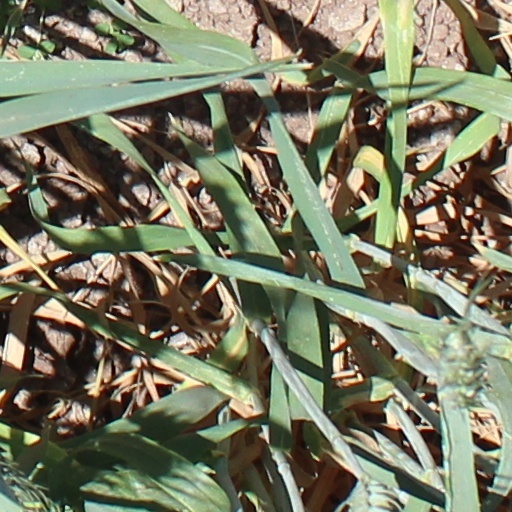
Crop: wheat